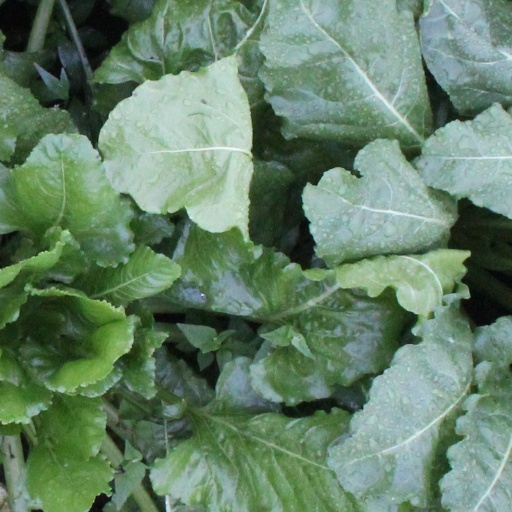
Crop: sugar beet